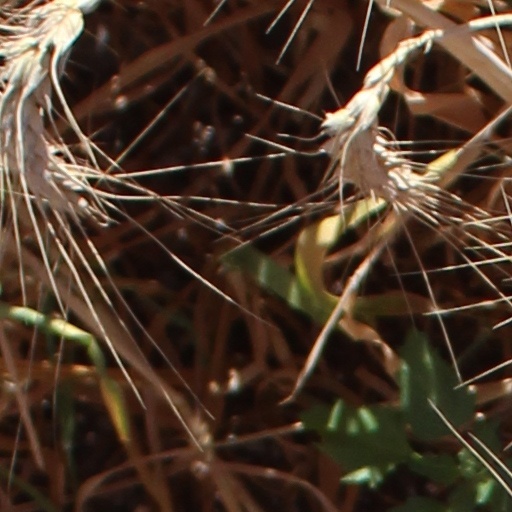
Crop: wheat